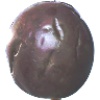
Label: passion_fruit